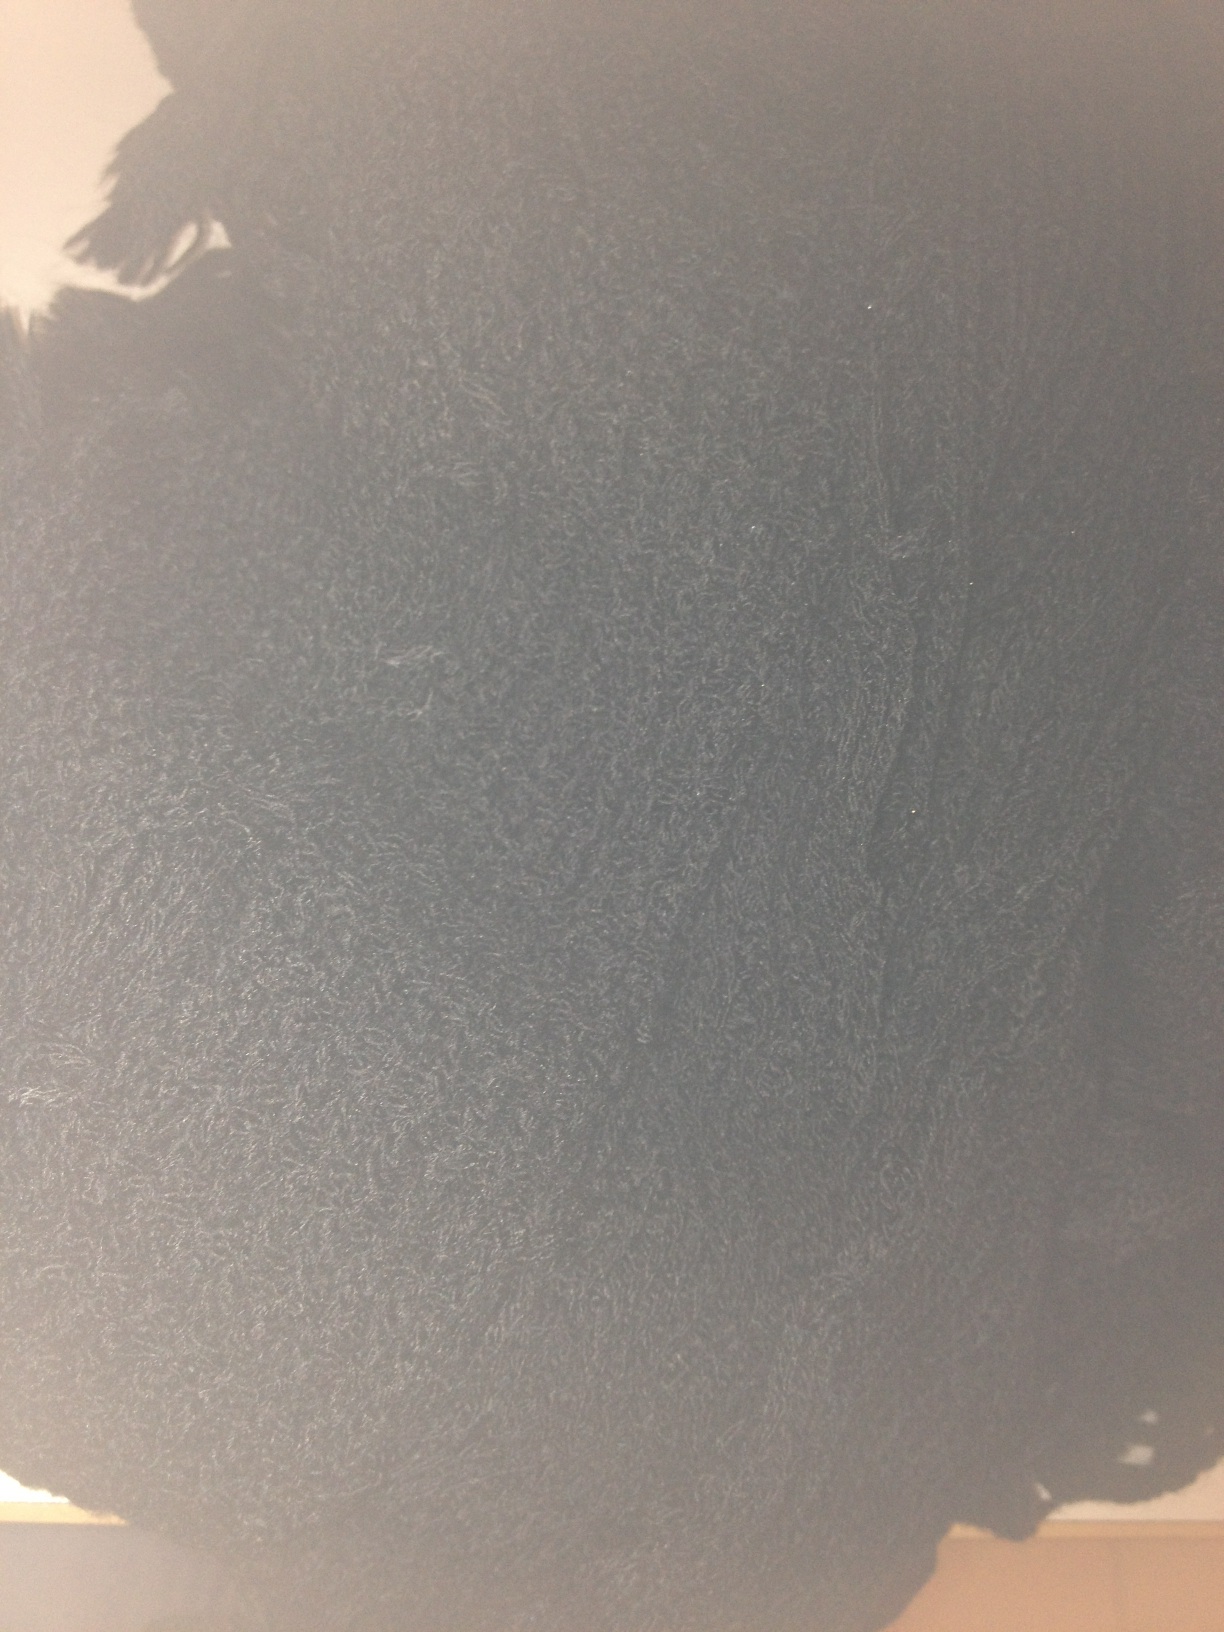Question: What is the color?
Answer: black